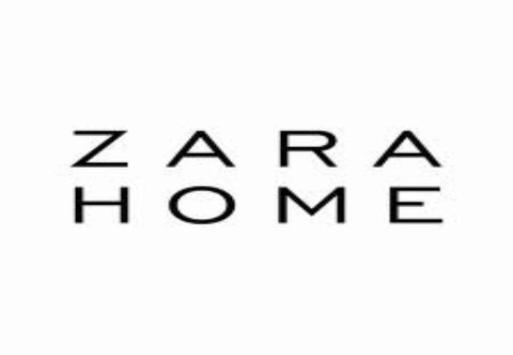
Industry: Clothes